Motocross Go!

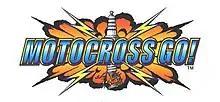

Motocross Go! is an arcade video game developed and published by Namco in 1997 in Japan and 1998 worldwide.